Samar Samir Mezghanni

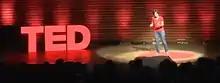
Mezghanni presenting "Faces of the revolution" at TEDTalentSearch in Tunis in 2012

Mezghanni has written over a hundred children stories and is a member of numerous Arabic and international organizations. Her first child story was published in September 1997. She holds the Guinness records for youngest published writer and the most prolific. Mezghanni has appeared on British media speaking out against extremism in the Middle East.